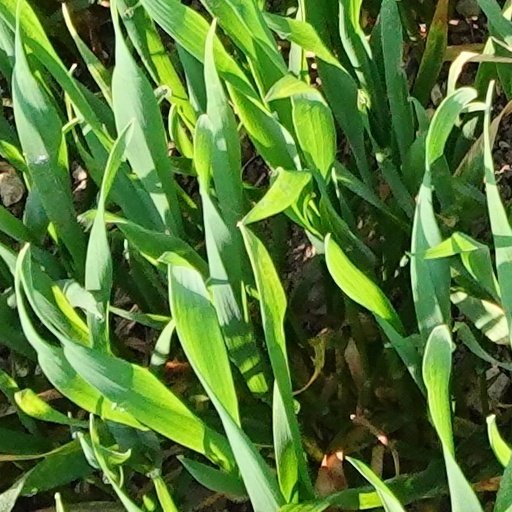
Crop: wheat